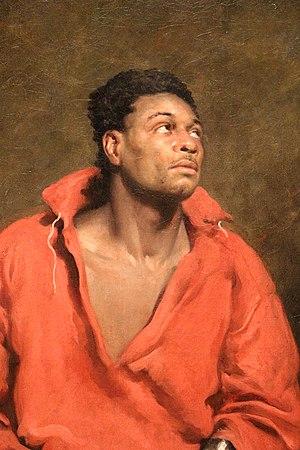
La liste des œuvres de l'exposition Le Modèle noir recense les peintures, sculptures, photographies, affiches, manuscrits, archives, cartes postales, correspondances et tout autre objet présentés au musée d'Orsay au cours de l'exposition Le Modèle noir, de Géricault à Matisse en 2019.